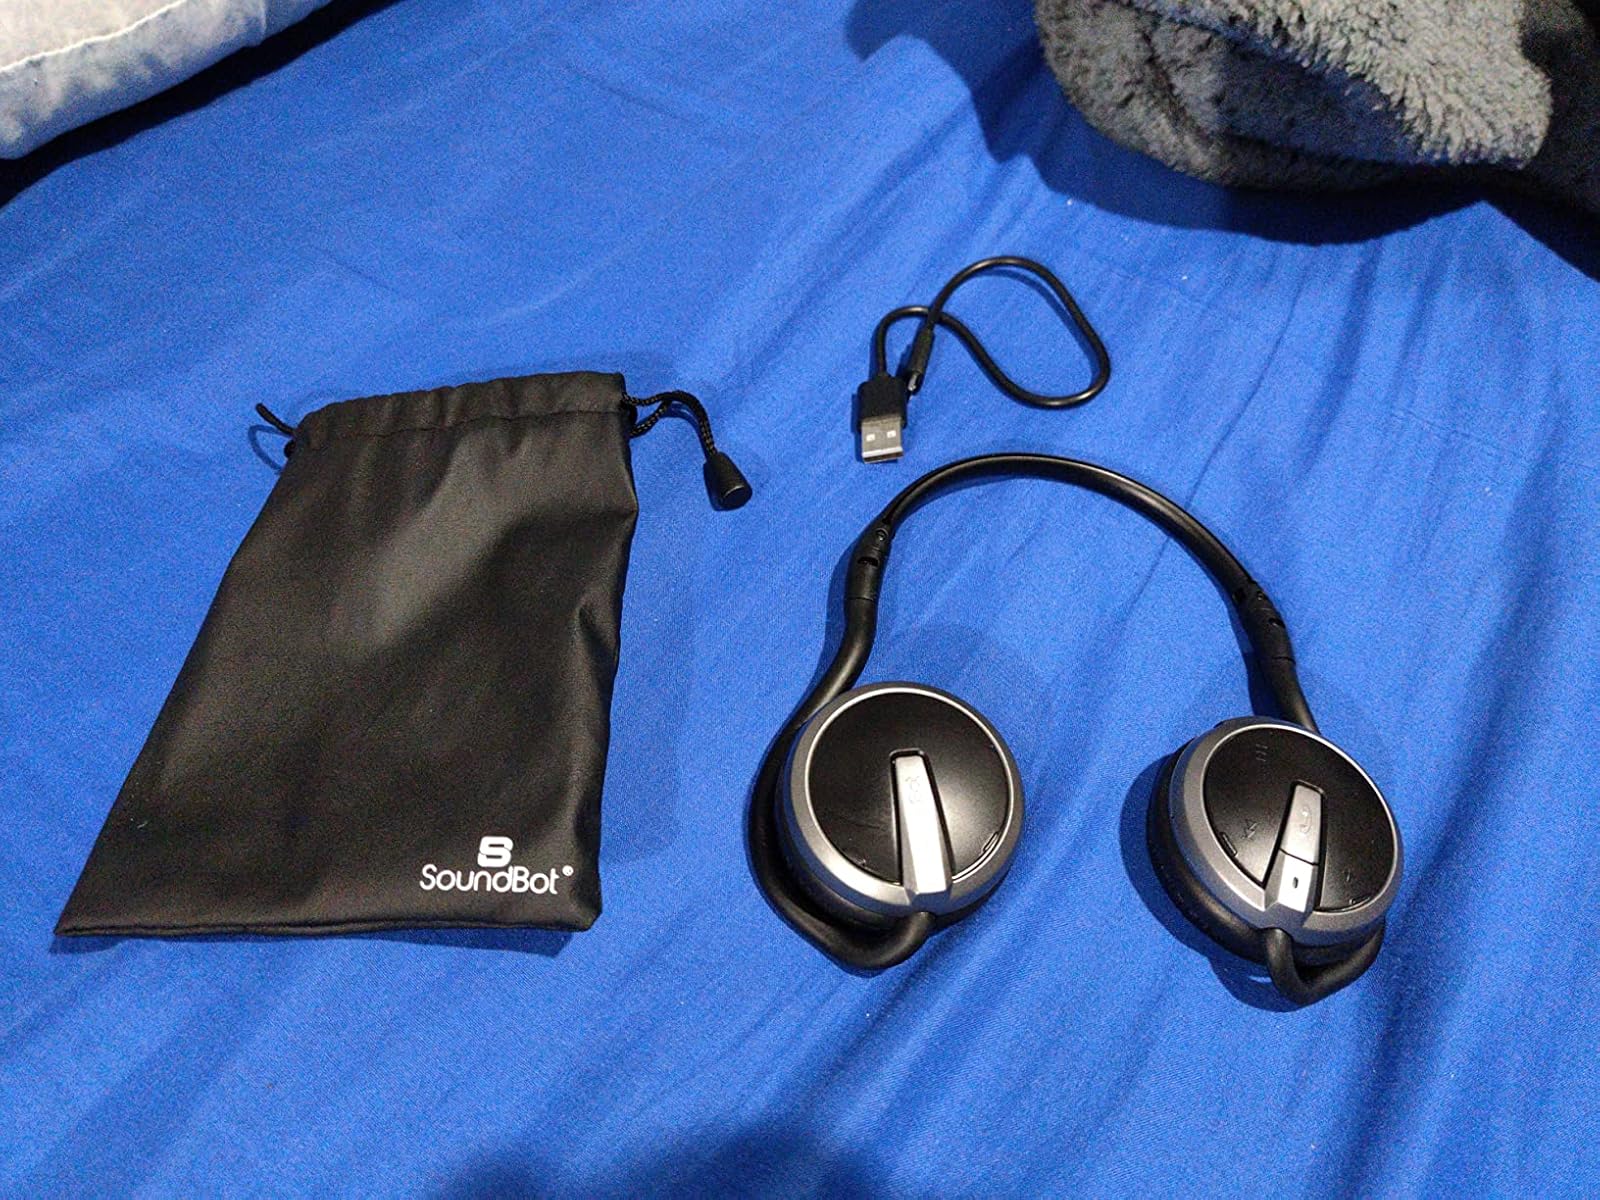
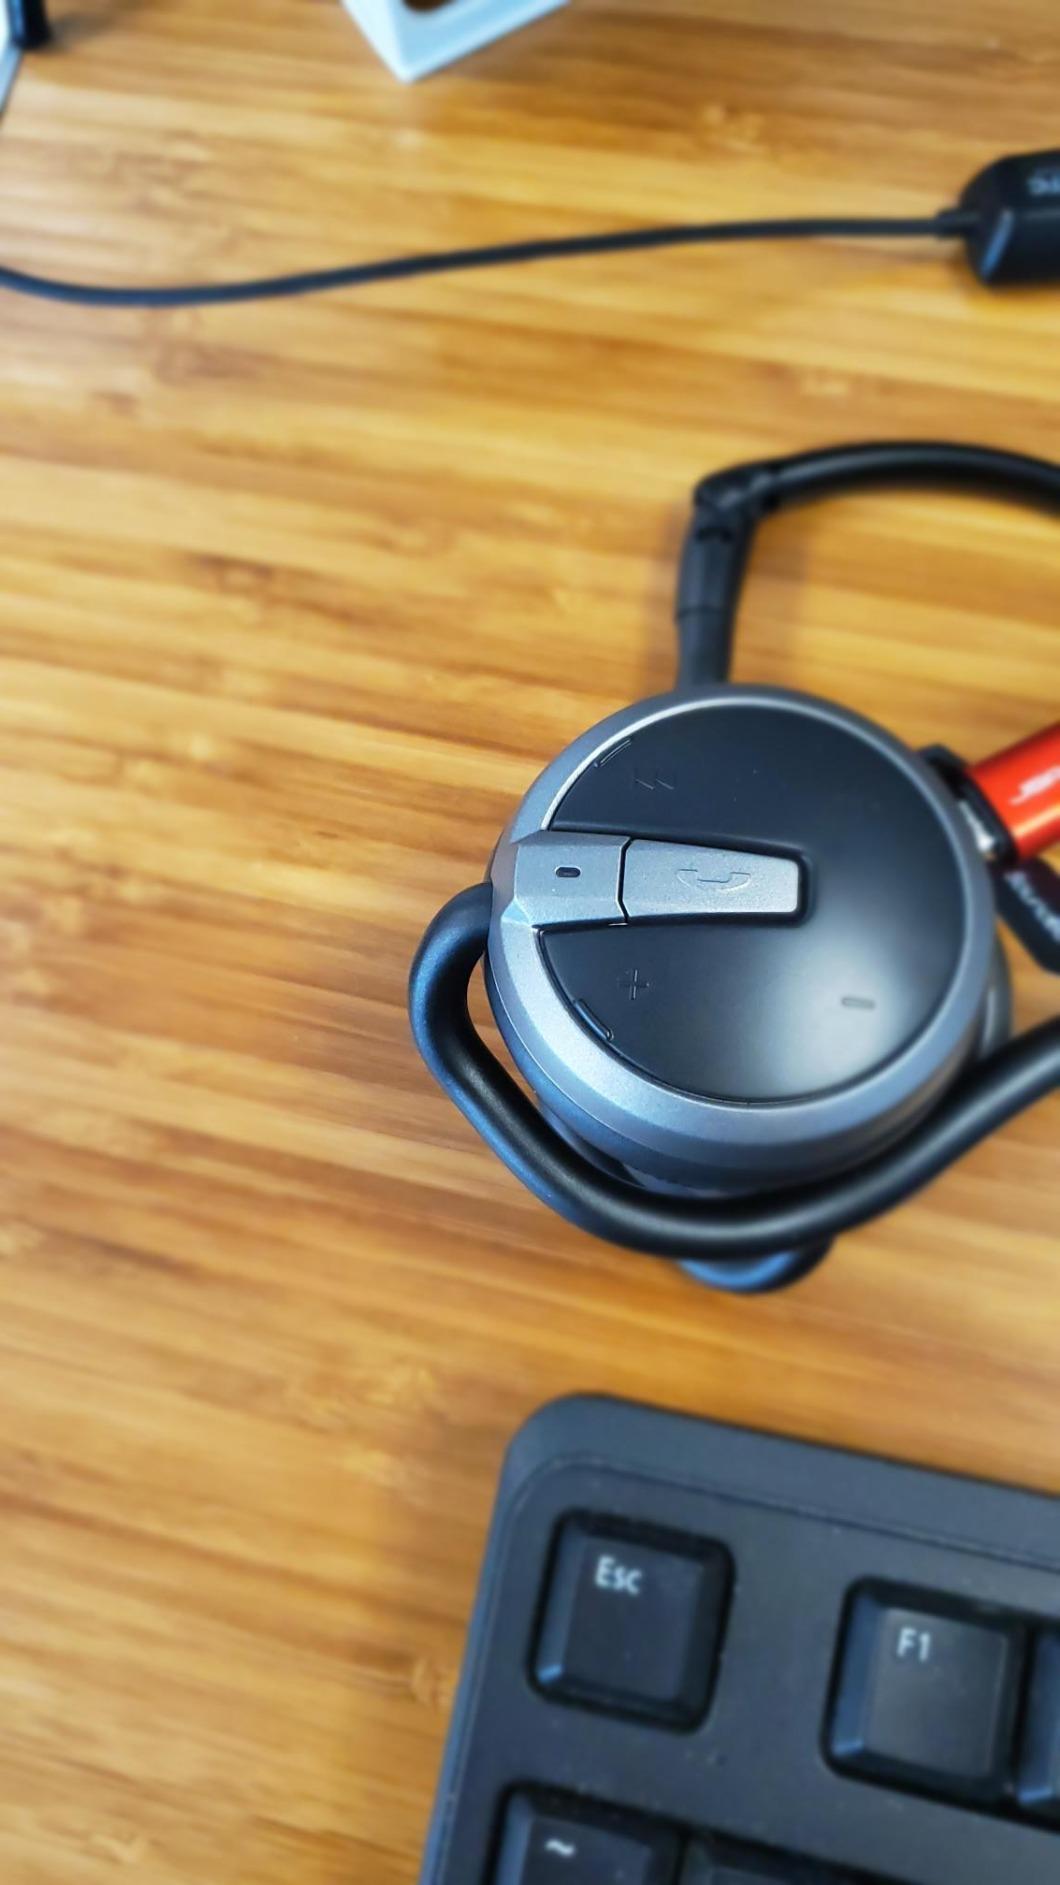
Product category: headphones
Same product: yes